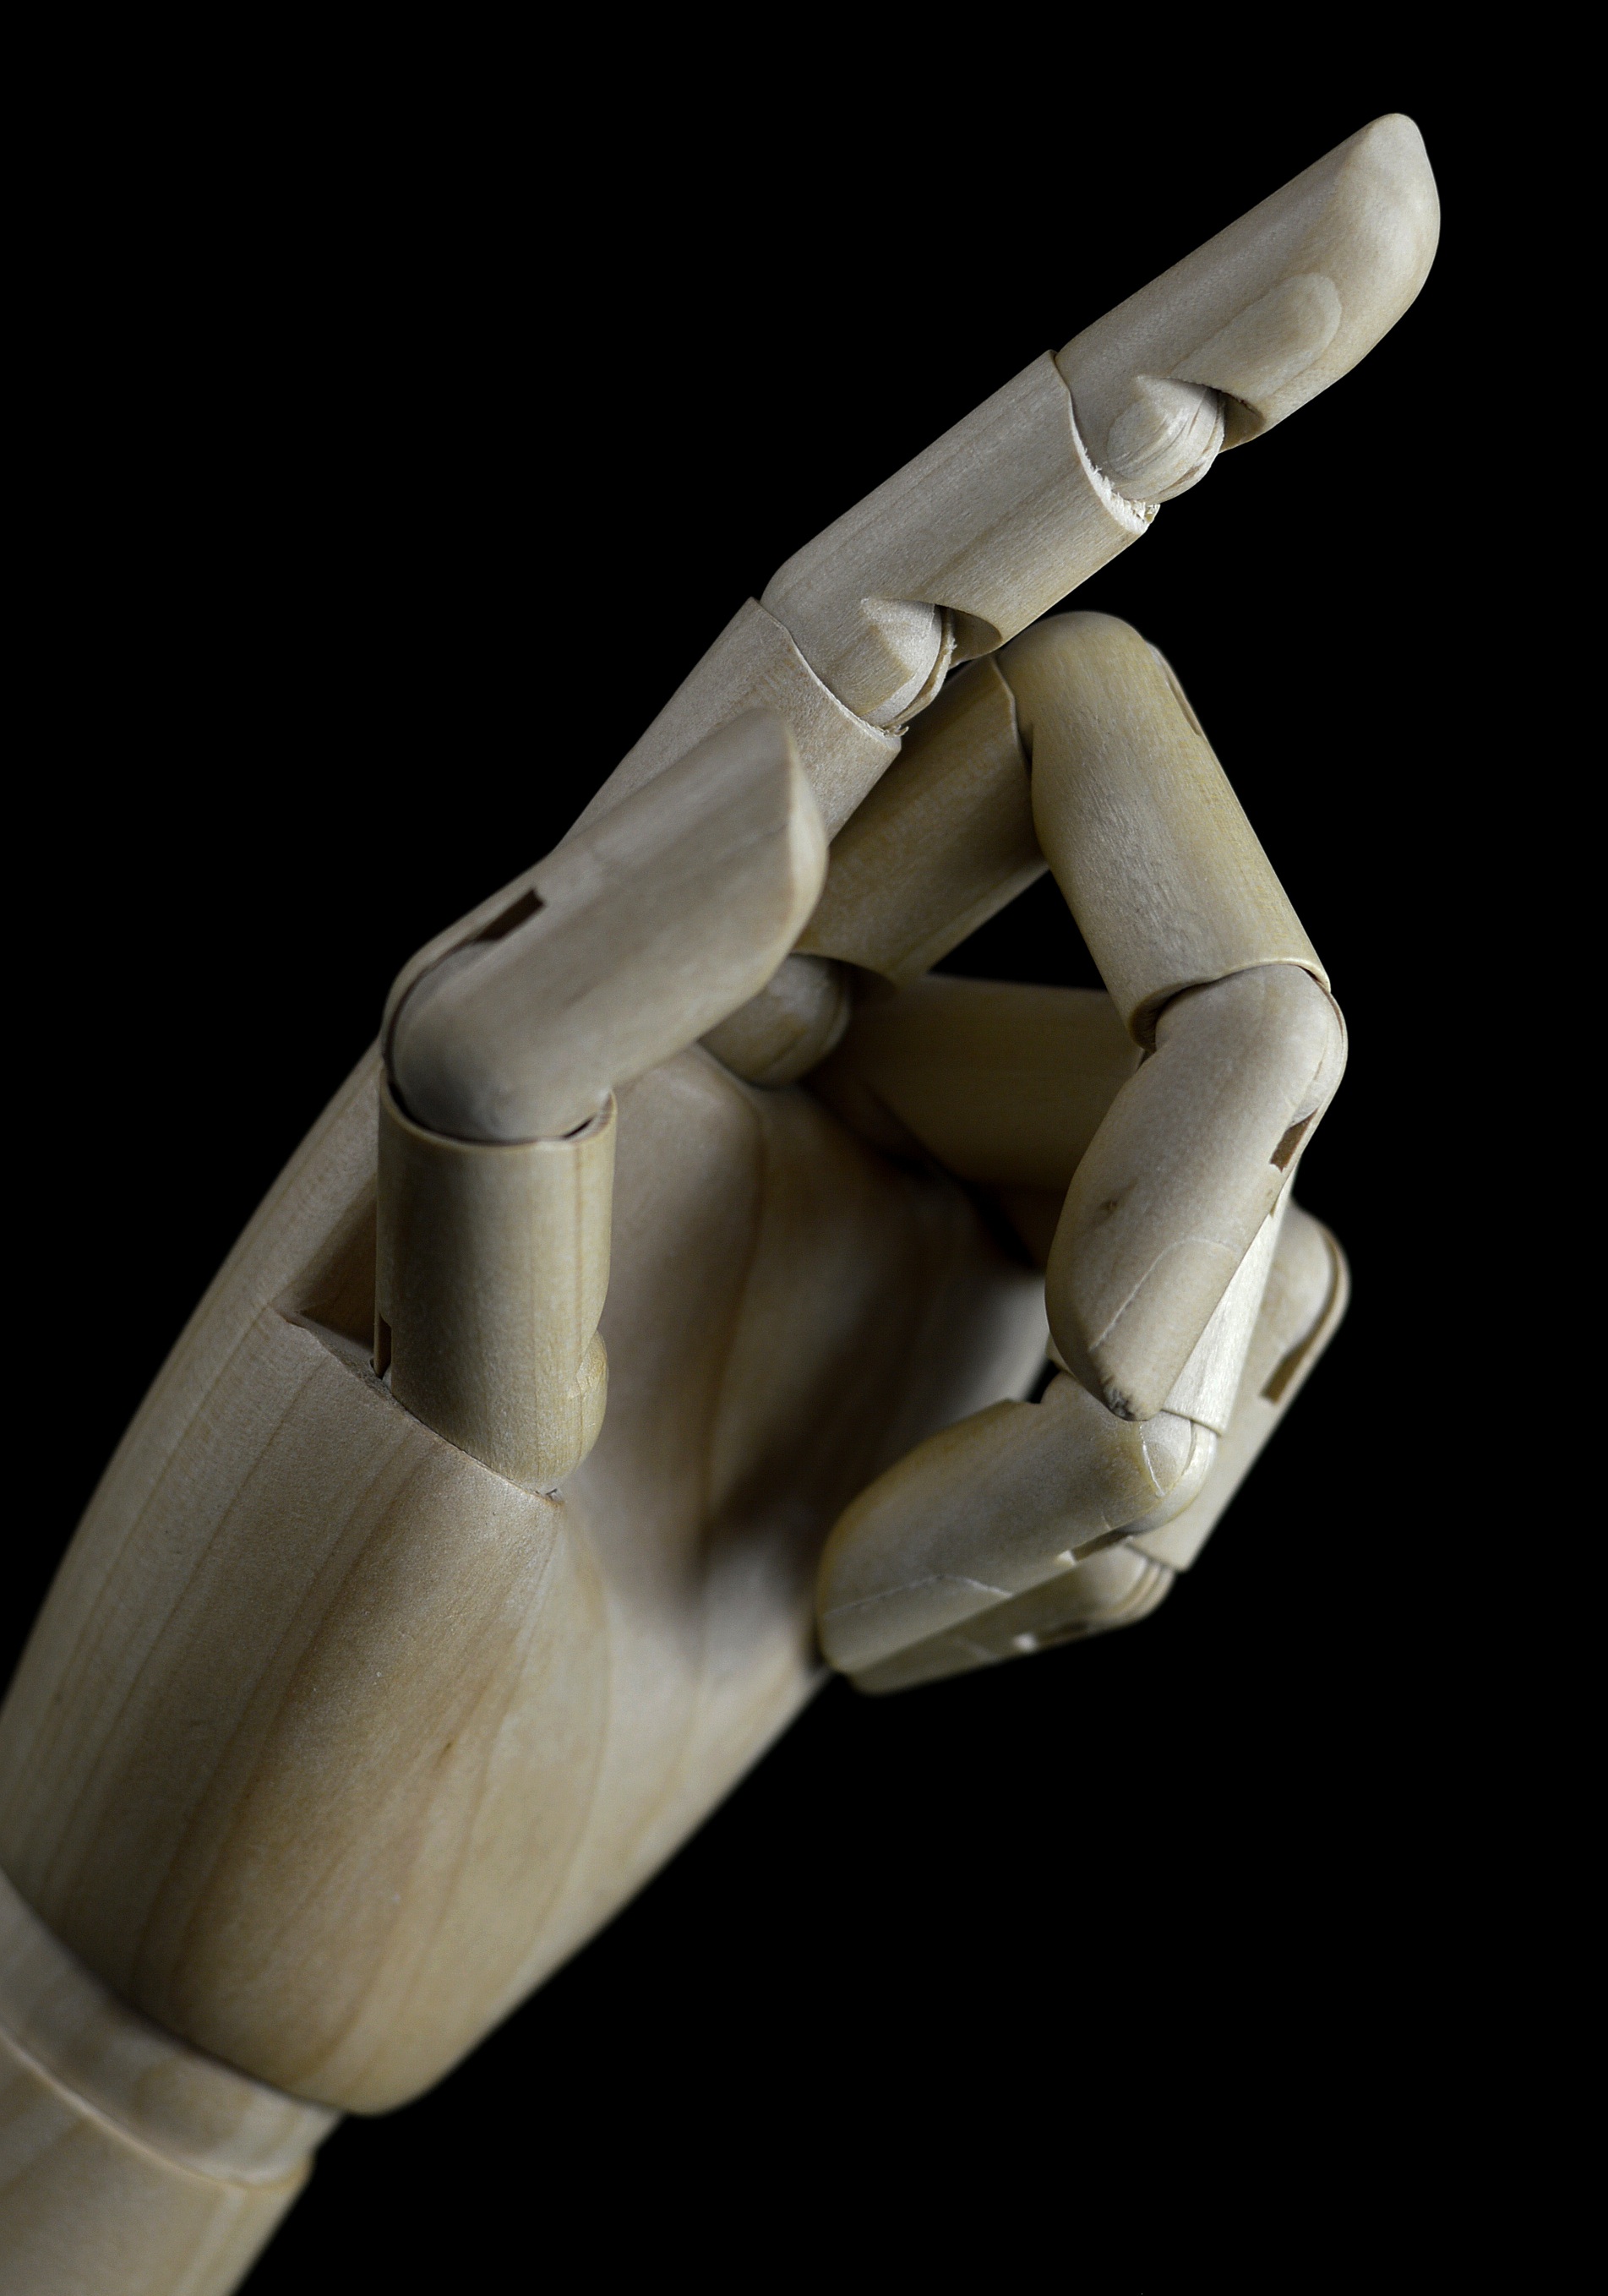
hand, board, wood, pattern, finger, arm, toy, sculpture, wooden, indicate the